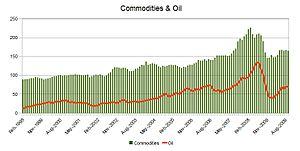
La géopolitique du pétrole décrit l'impact de la demande et de l'offre en pétrole sur la politique des pays consommateurs et producteurs de cette matière première essentielle au mode de vie économique actuel.